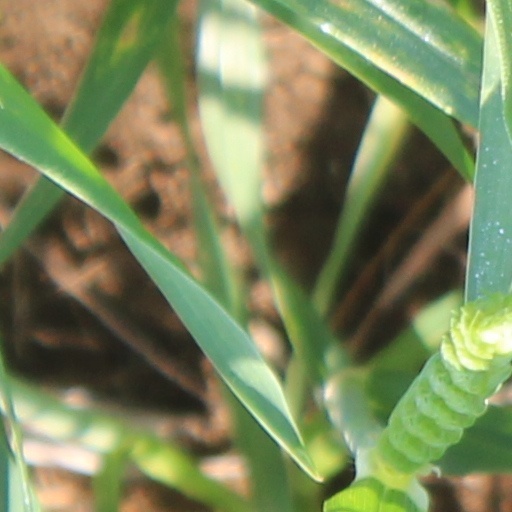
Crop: wheat